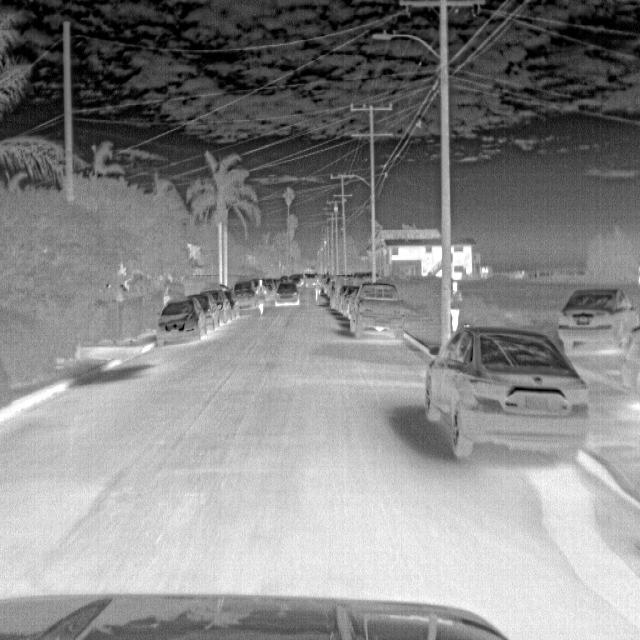
Detected objects:
label: person
label: person